Jag kommer

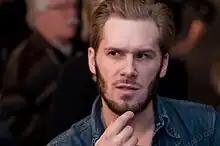
Christian Walz, producer and writer of "Jag kommer"

Maggio said the writing process for "Jag kommer" was not emotional compared to that of the other tracks of "Satan i gatan", because it is the only one that is not about unrequited love. She told "Aftonbladet" she wanted to write a song about the beginning of a romantic relationship because most of her previous tracks are about breakups. Maggio added "Jag kommer" is about realizing "you are in love" and the "stress" it causes. Maggio and Stefan Olsson wrote the song with Christian Walz, who also produced the track. Olsson played bass guitar and engineered the track with Walz, and the latter mixed it with Stefan Sundström. Erik Arvinder played violin while Robert Vadadi played guitar with Olsson.